Puerta Real (Seville)

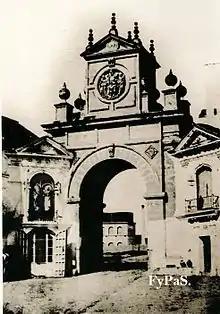
Puerta Real in 1850 (before its demolition to "urbanize" the city) photographed by Joseph de Vigier.

The Puerta Real, called until 1570 as "Puerta de Goles" (believed to be a Muslim degeneration of the name of Hercules, whose effigy crowned the gate), was one of the gates of the walled enclosure of the city of Seville (Andalusia). It was located at the confluence of the calles de Alfonso XII, Gravina, Goles and San Laureano, and today only is it a cloth of the wall on which it was based, in which there is embedded a stone that was part of the gate.